Southern California Crosstown Cup

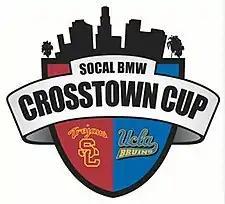
Logo of the Crosstown Cup

The Southern California Crosstown Cup is a year-long all-sports college competition between the UCLA Bruins and the USC Trojans. While UCLA and USC have had a sports rivalry since the 1920s, the official yearly head-to-head all-sports competition began with the 2001–2002 season as the Lexus Gauntlet. After the 2008–2009 season, Lexus' sponsorship ended. For the next five seasons USC and UCLA continued to keep track of the scores and yearly winners. Without an official sponsor, the competition was referred to as the Crosstown Gauntlet from fall 2009 to spring 2014. Starting with the 2014–2015 season, the series was sponsored for two years by The Southern California BMW Centers and renamed the SoCal BMW Crosstown Cup. Since the 2016–2017 season there has again been no official sponsor and the competition has been referred to as the Crosstown Cup.